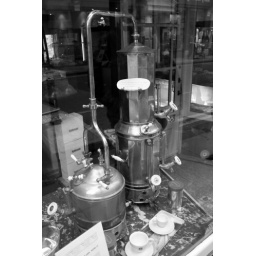
this old coffee machine was in a shop window in bath